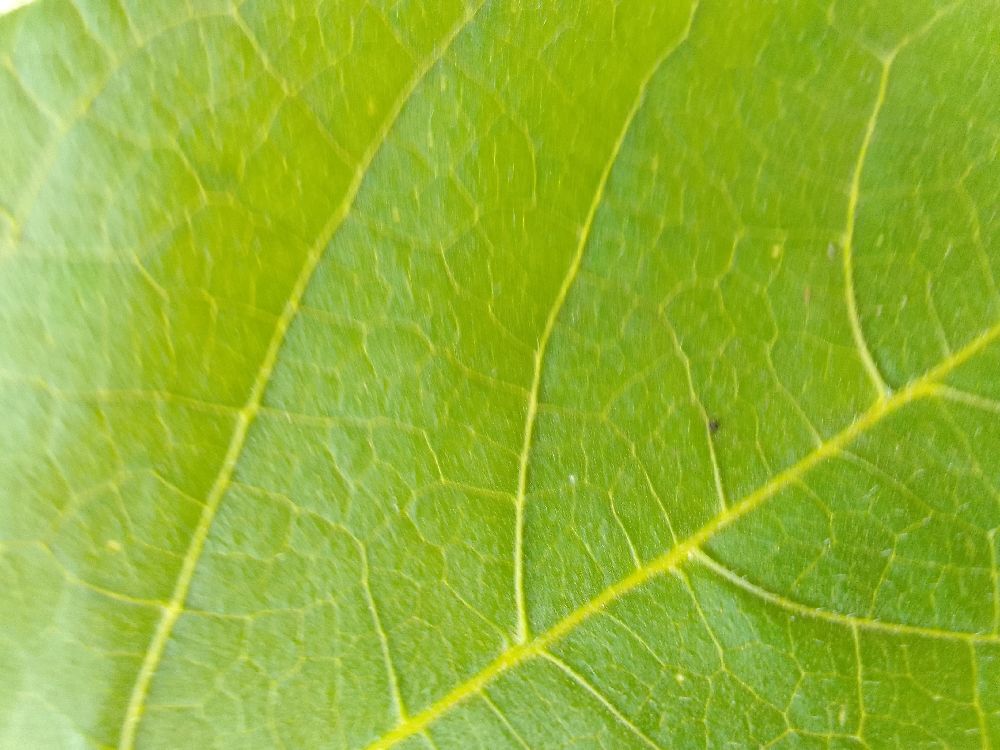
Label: healthy